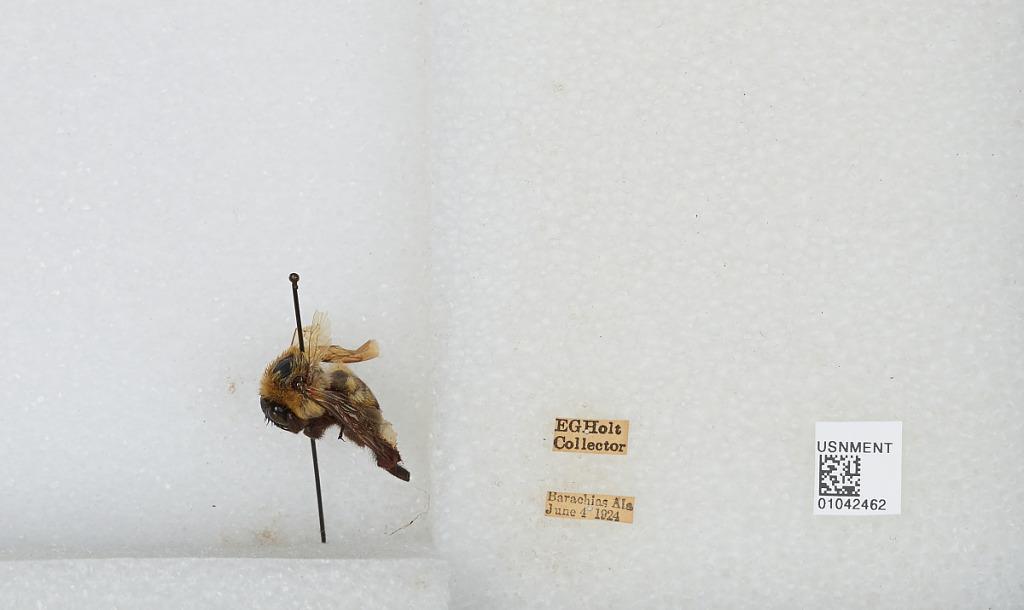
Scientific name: Bombus sp.
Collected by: E. Holt
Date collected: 1924-6-4
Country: United States
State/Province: Alabama
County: Montgomery
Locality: Barachias
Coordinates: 32.2997, -86.1964